Disputed government of South Carolina of 1876–1877

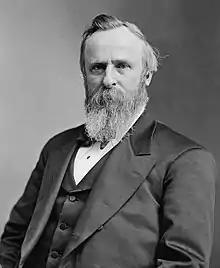

Hampton asked South Carolinians to refuse to pay taxes to the Chamberlain government. To support the Hampton government, each taxpayer was asked to pay only 10% of the previous year's tax bill. Both white and black South Carolinians paid taxes to the Hampton government and refused to pay taxes to the Chamberlain government, thereby denying the Chamberlain government its last legitimacy and authority apart from the U.S. Army.